William E. Benson

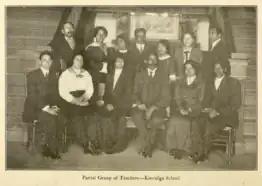
Partial group of teachers (c. 1913) from Kowaliga Academic and Industrial Institute

After university, Benson moved back to his hometown. With the help of his father he created the Kowaliga Academic and Industrial Institute in roughly 1895. The focus of the school was to improve the lives of the local African American population living in rural Alabama. The Kowaliga Academic and Industrial Institute for the Colored Race (also known as Kowaliga Industrial School, or Kowaliga School) was established in roughly 1895, the first building cornerstone was laid in August 1896, and it was incorporated in 1899. Benson was one of many first trustees of the school, and he did a lot of national fundraising for the school and scholarships.